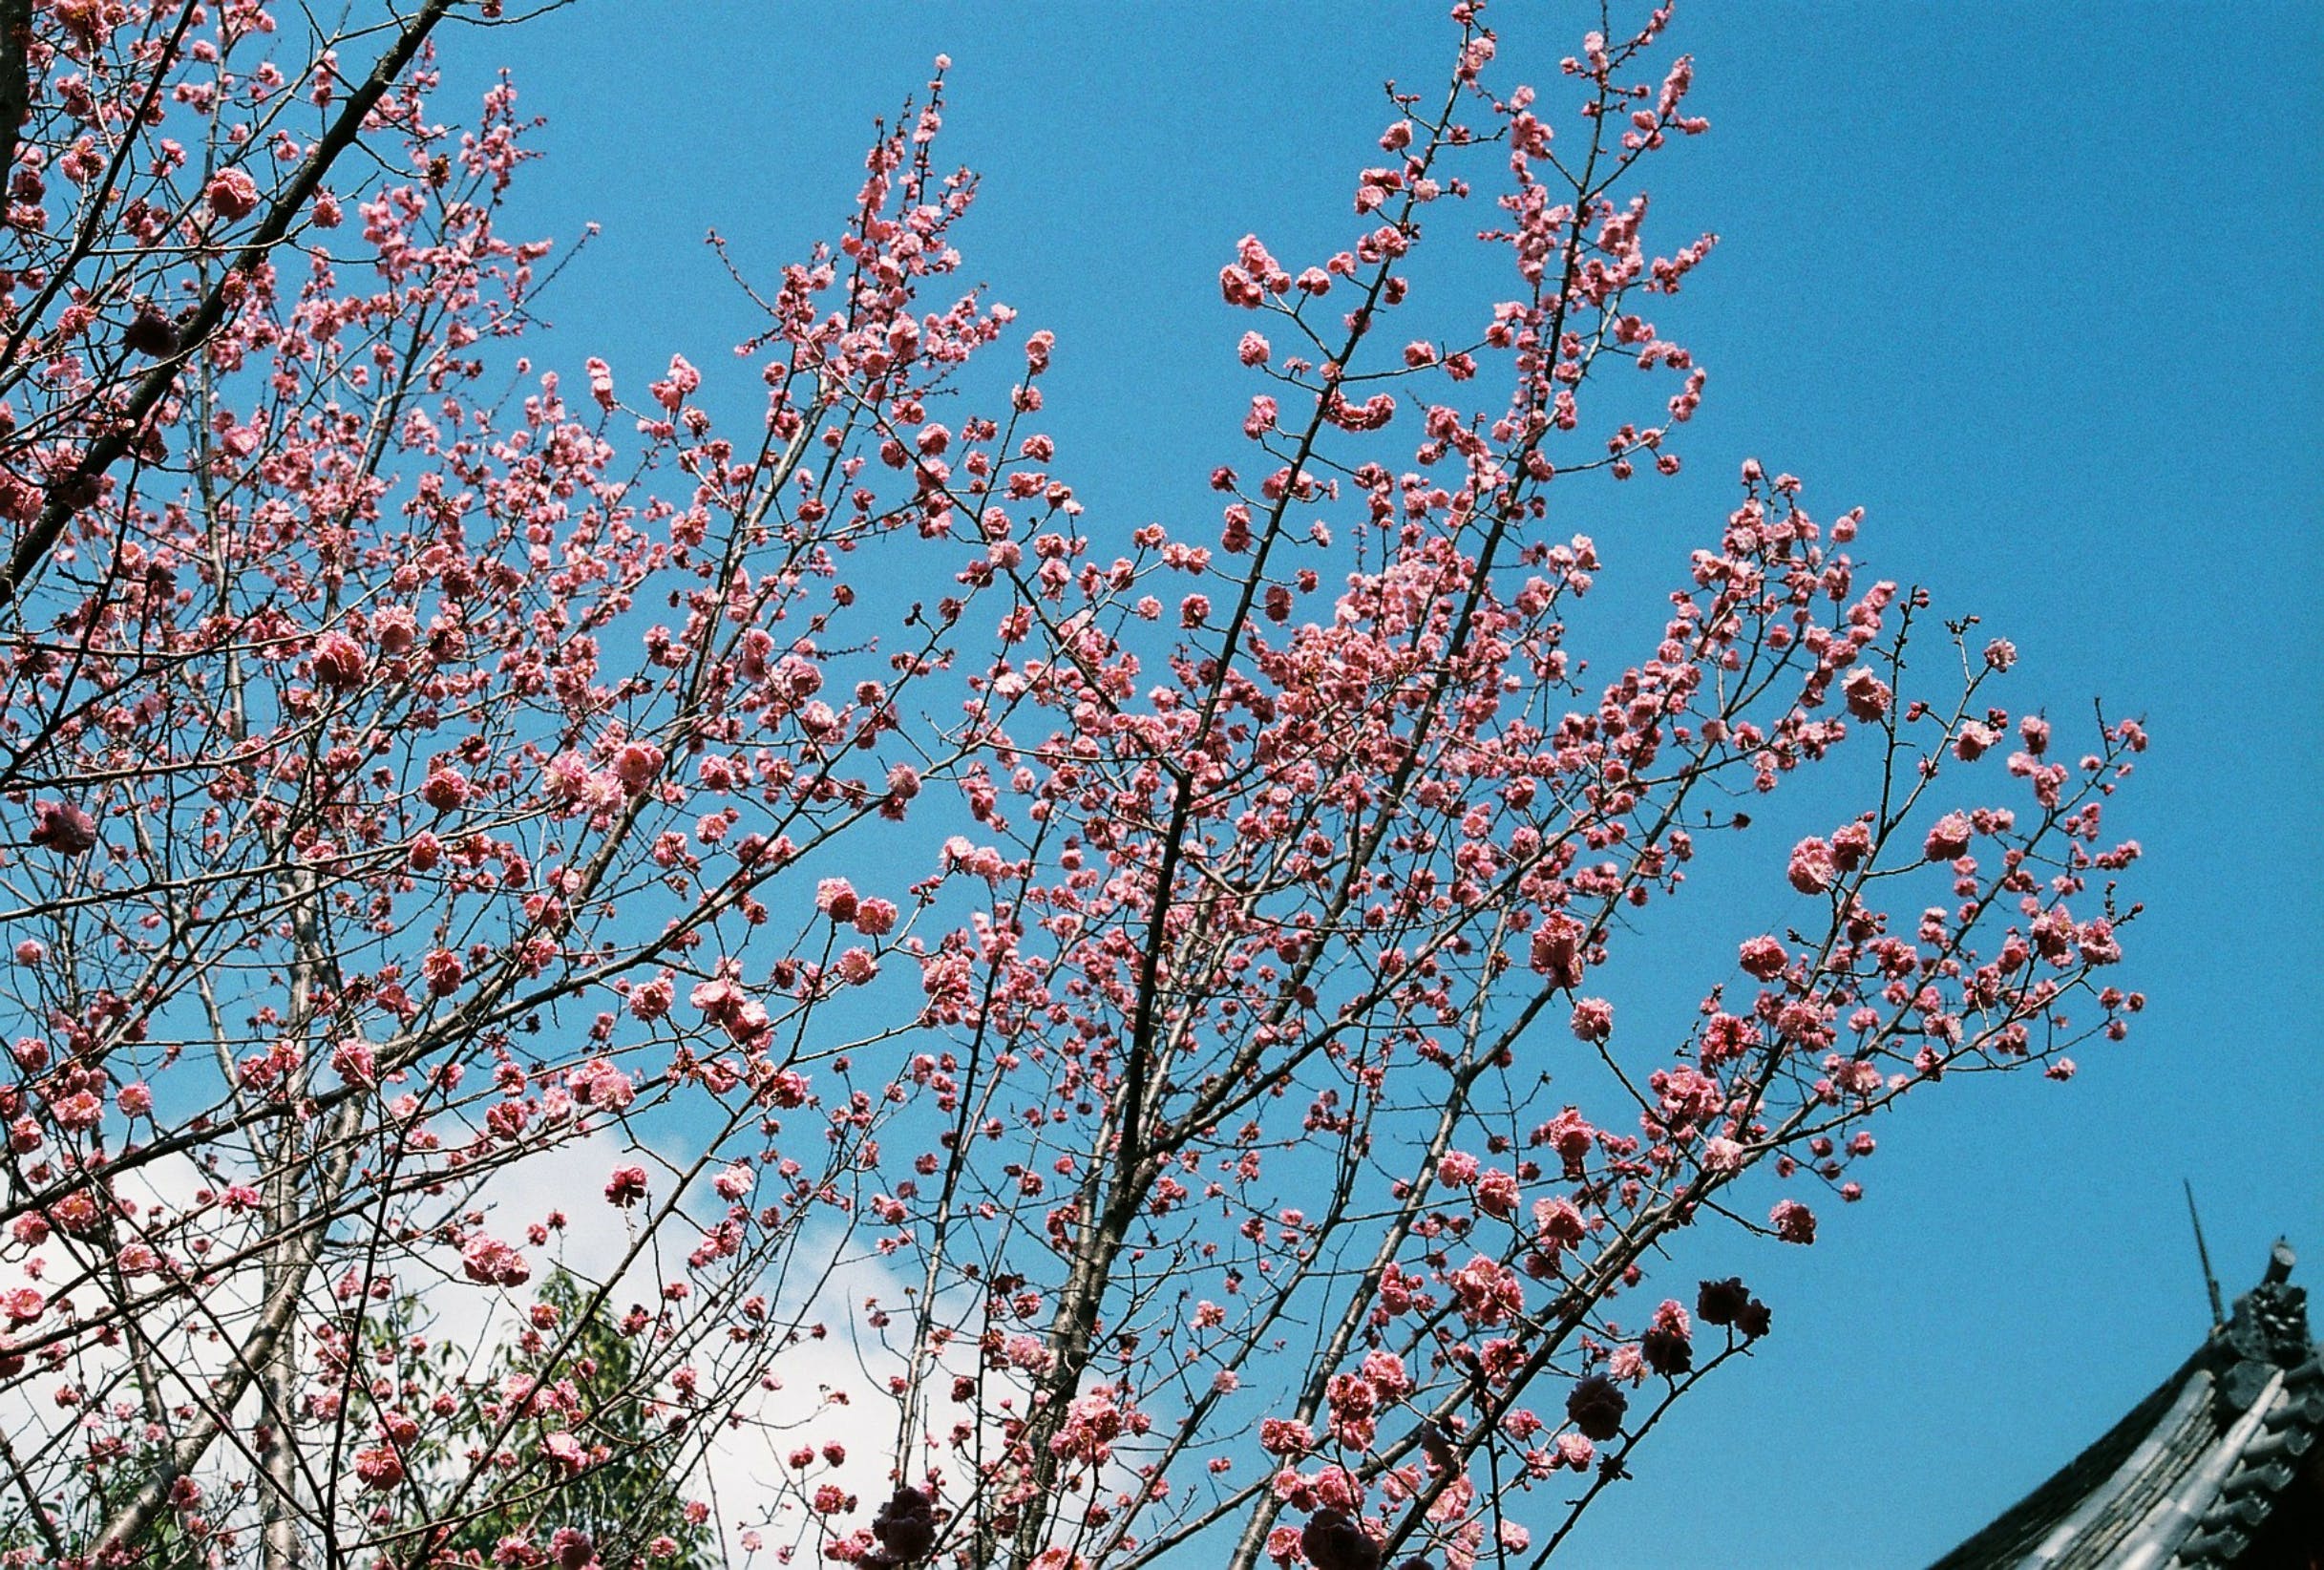
flower, sky, plant, twig, branch, tree, woody plant, blossom, flowering plant, deciduous, electric blue, plant stem, magenta